Sky Jinks

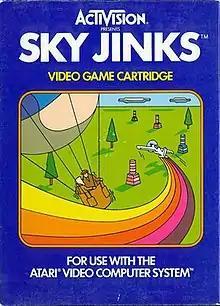

Sky Jinks is a vertically scrolling, air racing-themed video game developed by Bob Whitehead for the Atari 2600 and published by Activision in 1982.